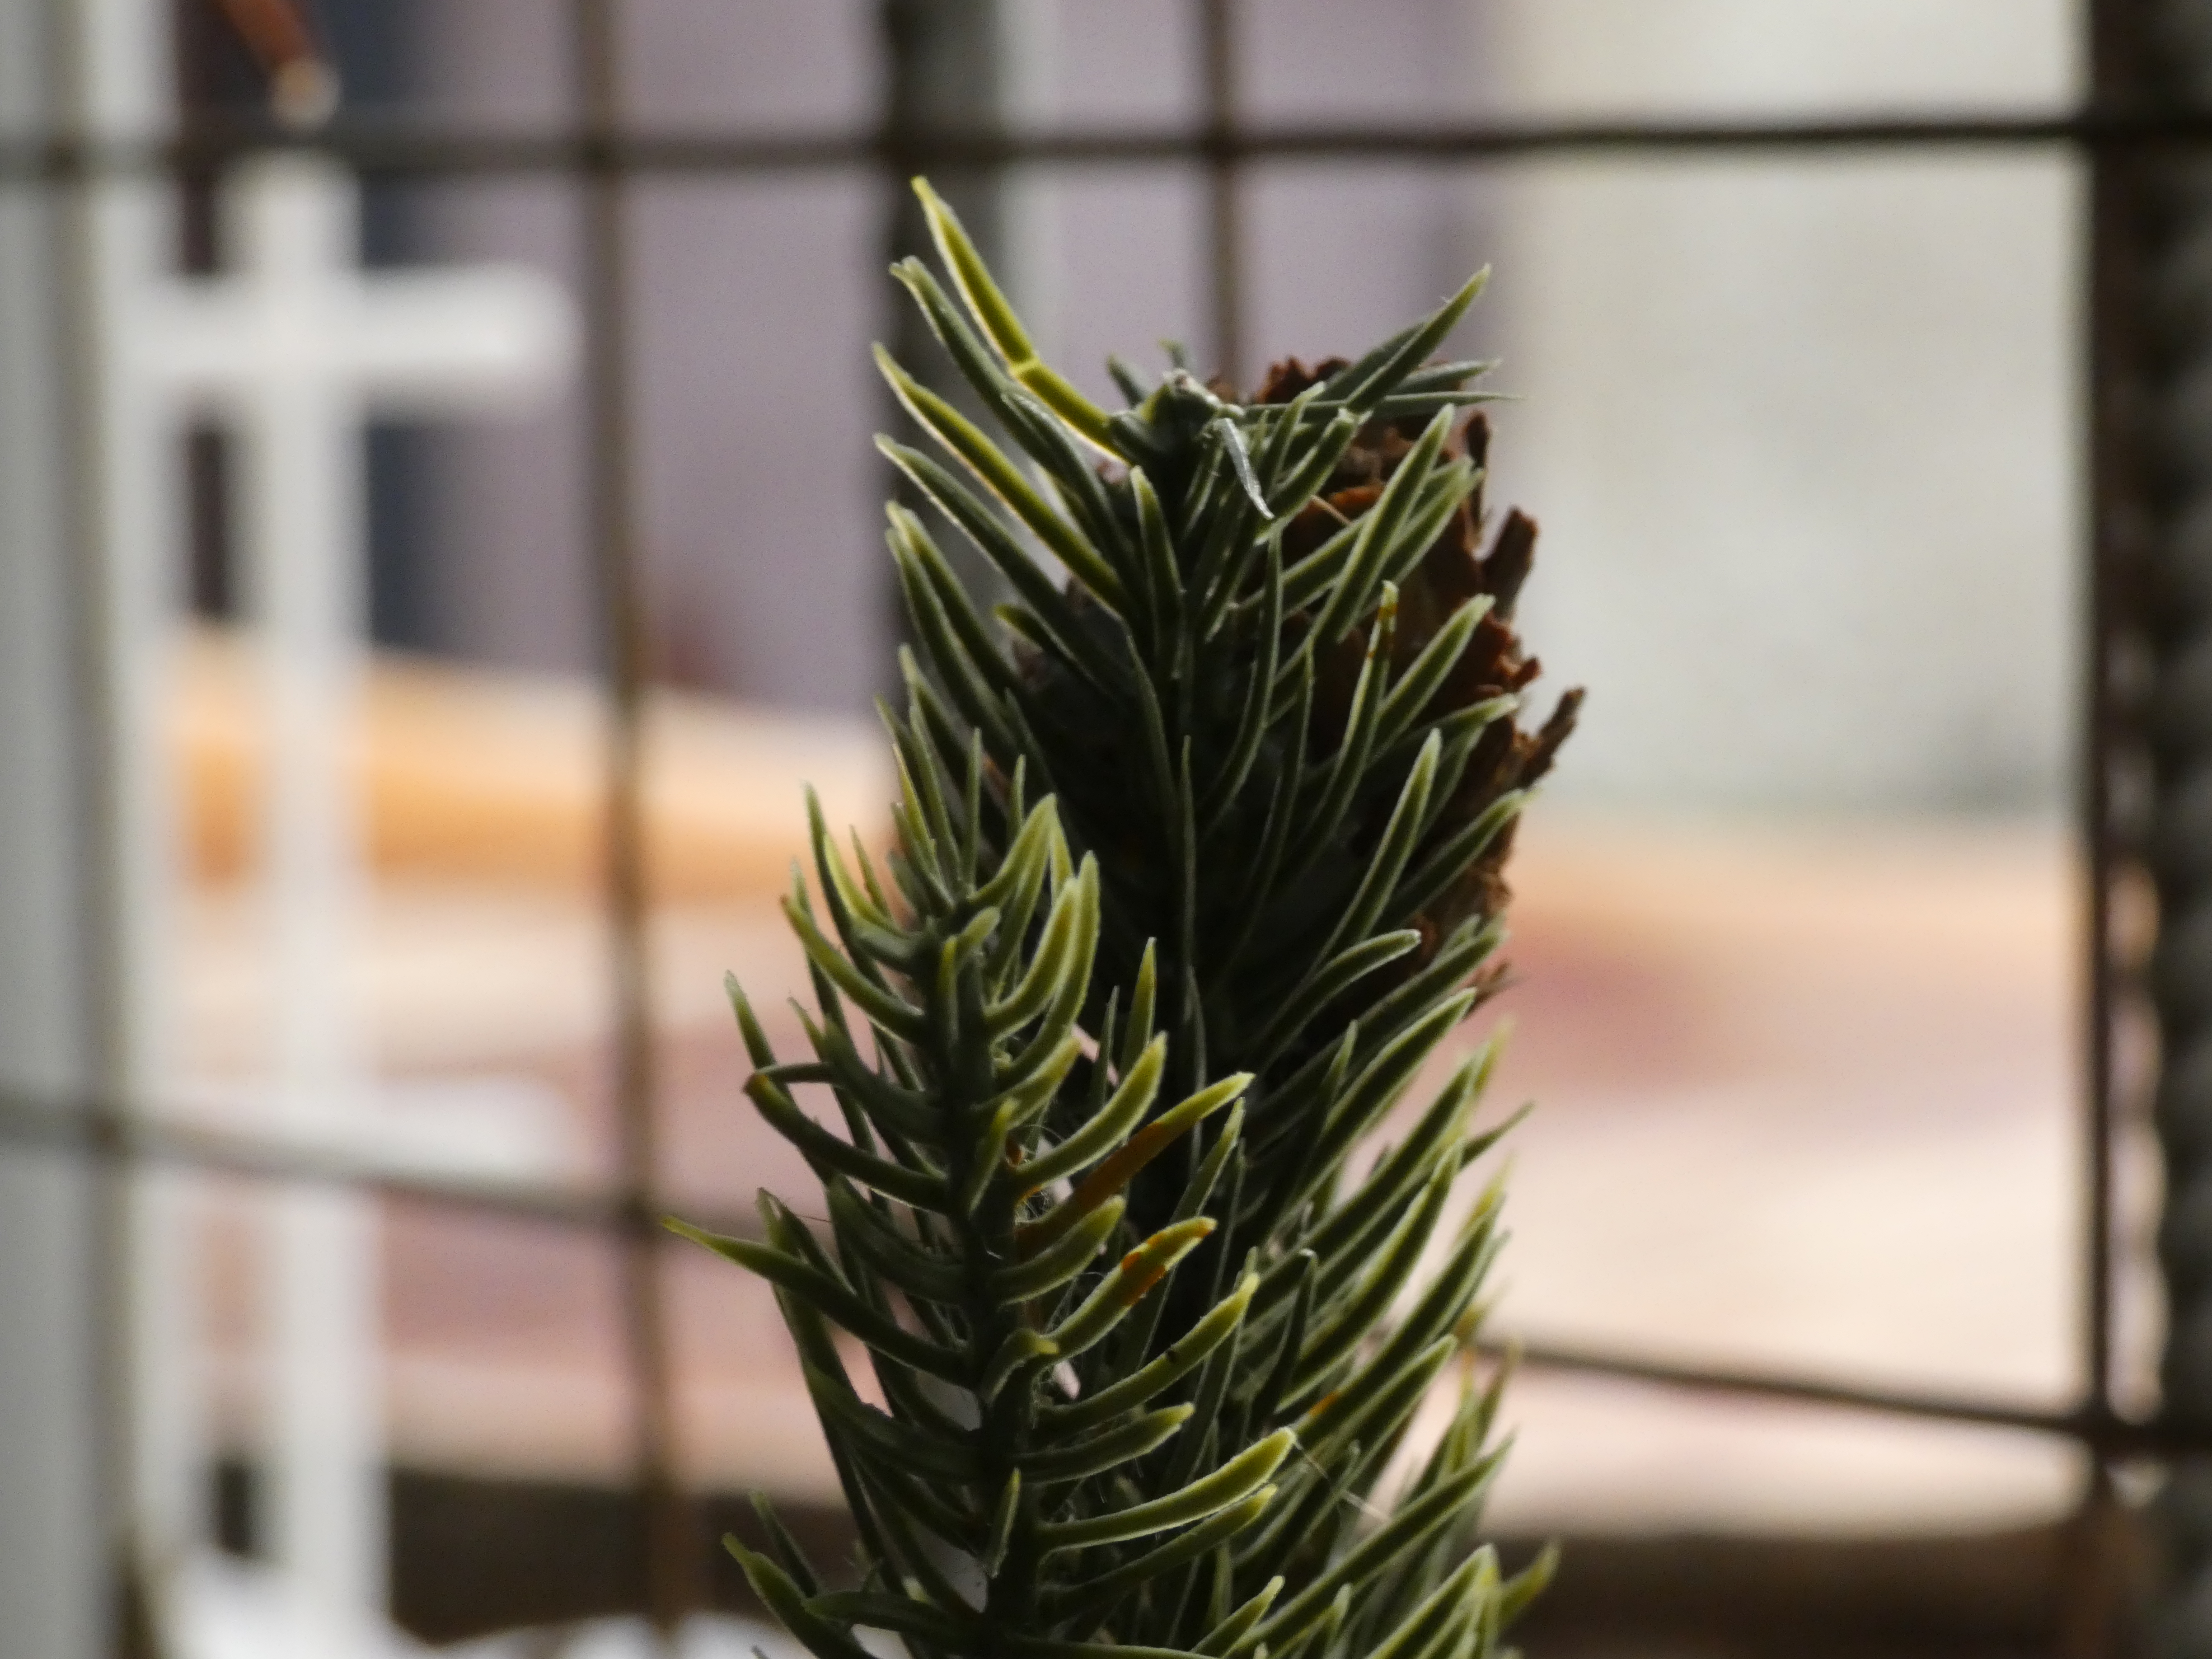
green, trees, branch, lodgepole pine, leaf, plant, tree, botany, oregon pine, pine, grass family, pine family, sugar pine, houseplant, evergreen, conifer, spruce, balsam fir, terrestrial plant, flower, fir, twig, plant stem, cypress family, window, vascular plant, Colorado spruce, red pine